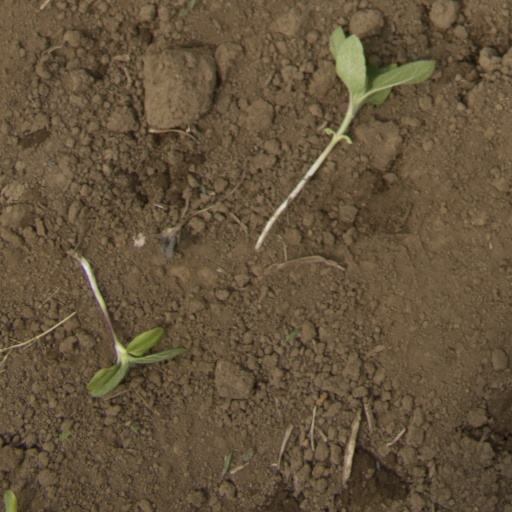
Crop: Jerusalem artichoke